Area code 403

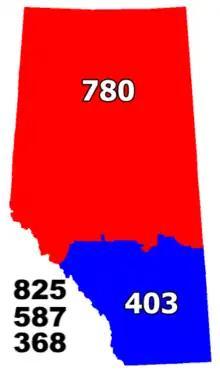
Alberta's numbering plan areas and area codes

Area code 403 is a telephone area code in the North American Numbering Plan (NANP) for the Canadian province of Alberta. The numbering plan area encompasses the southern third of the province, which includes the Calgary area. This numbering plan area is also served by area codes 587, 825, and 368, which form a complex overlay for all of Alberta.